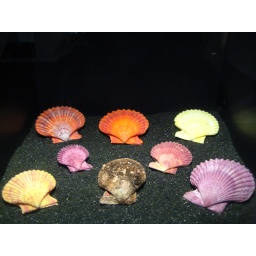
representing every bathroom in every beach house in new jersey